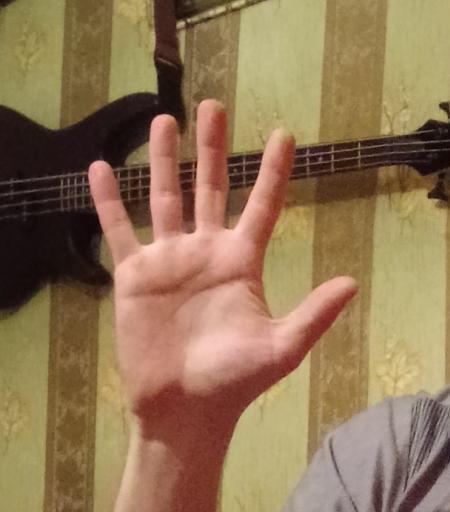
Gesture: palm